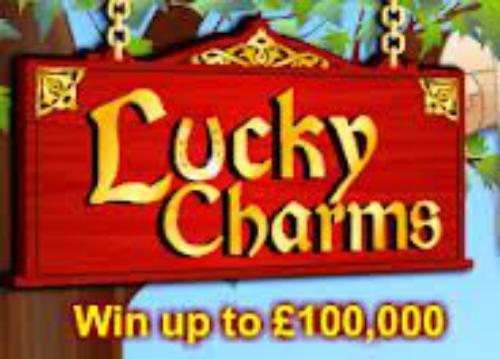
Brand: Lucky Charms
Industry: Food